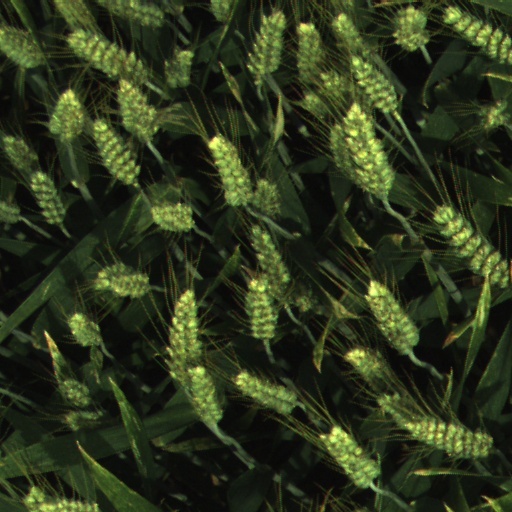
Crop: wheat